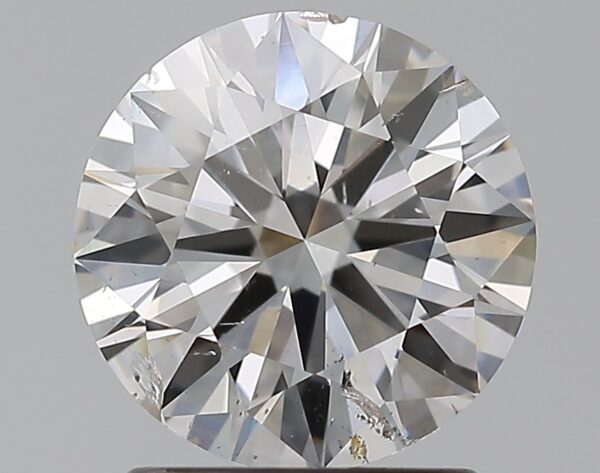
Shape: round
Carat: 1.5
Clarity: SI2
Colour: I
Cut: EX
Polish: EX
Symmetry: EX
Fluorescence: F
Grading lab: GIA
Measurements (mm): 7.35 x 7.4 x 4.48